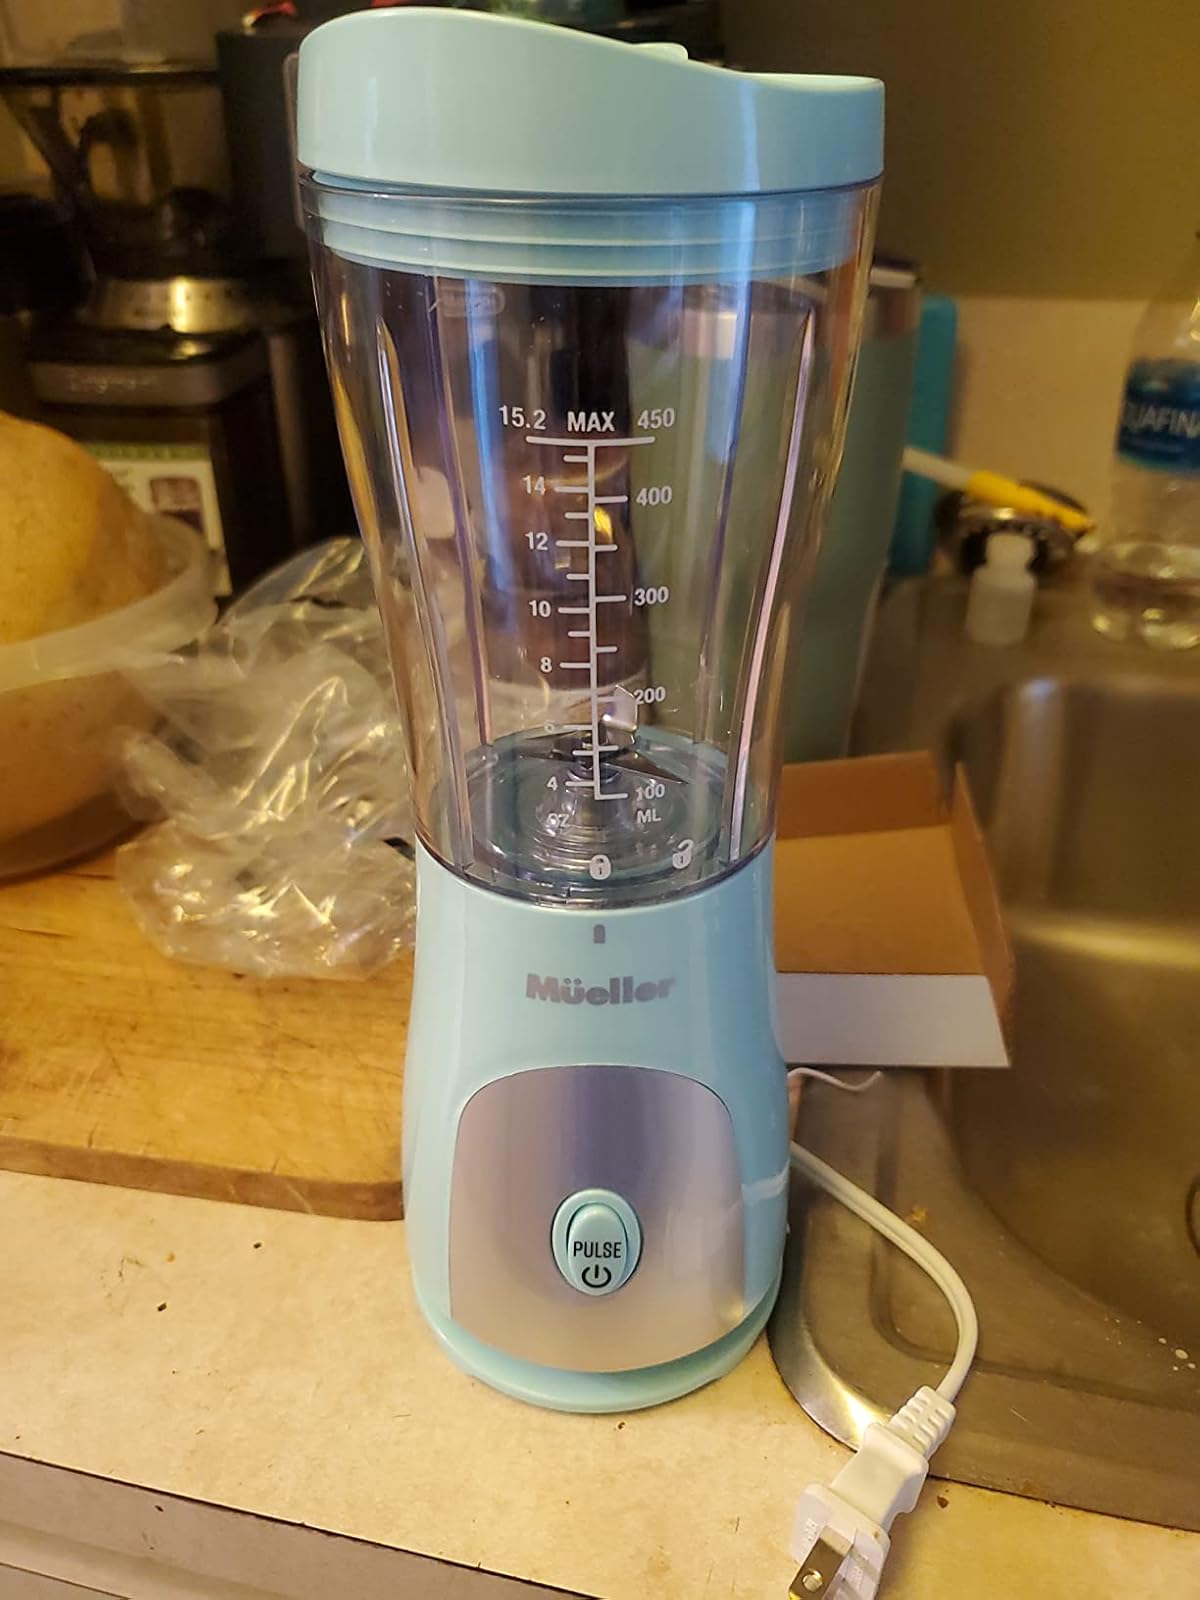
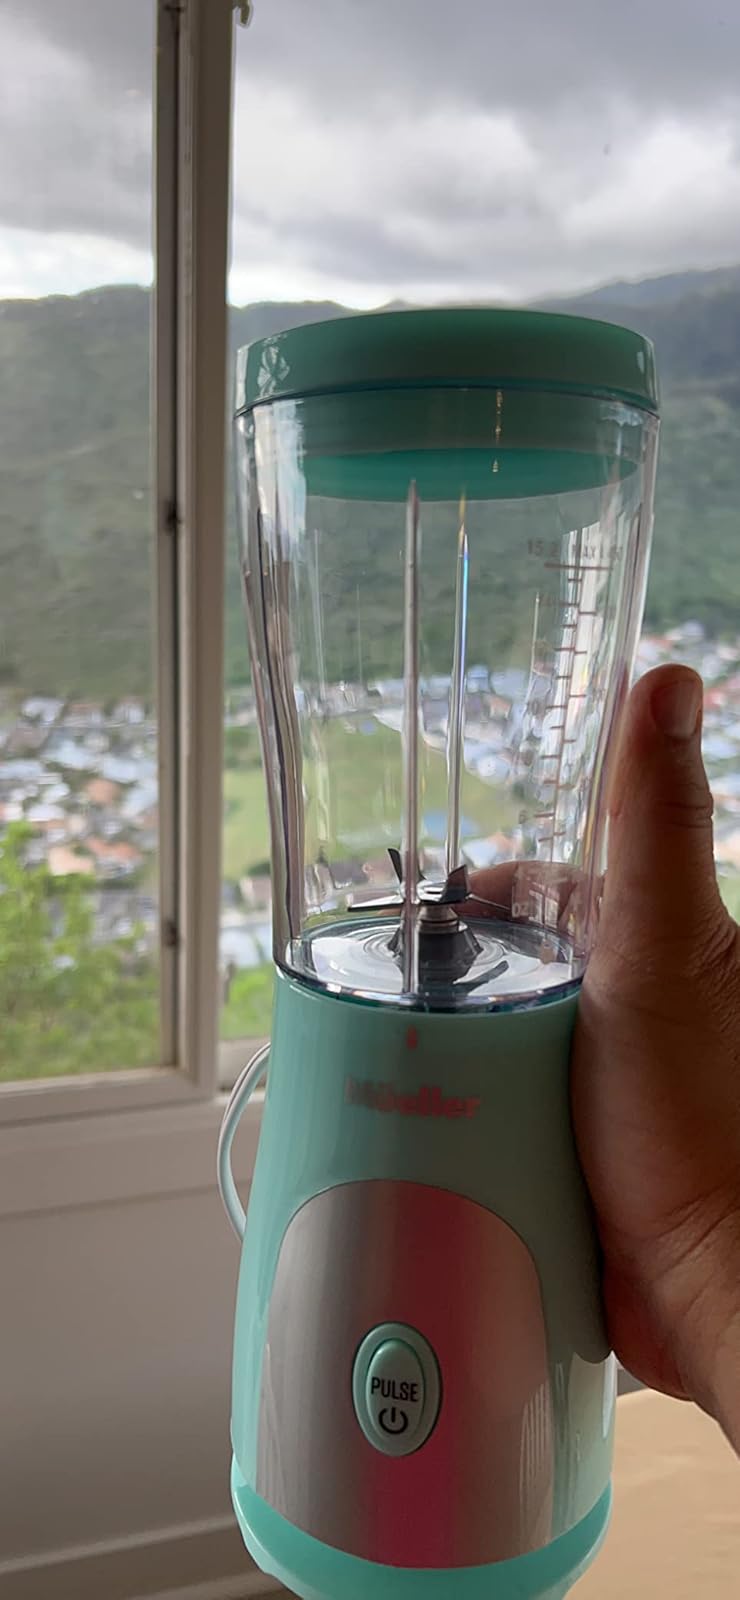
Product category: items_blender
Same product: yes